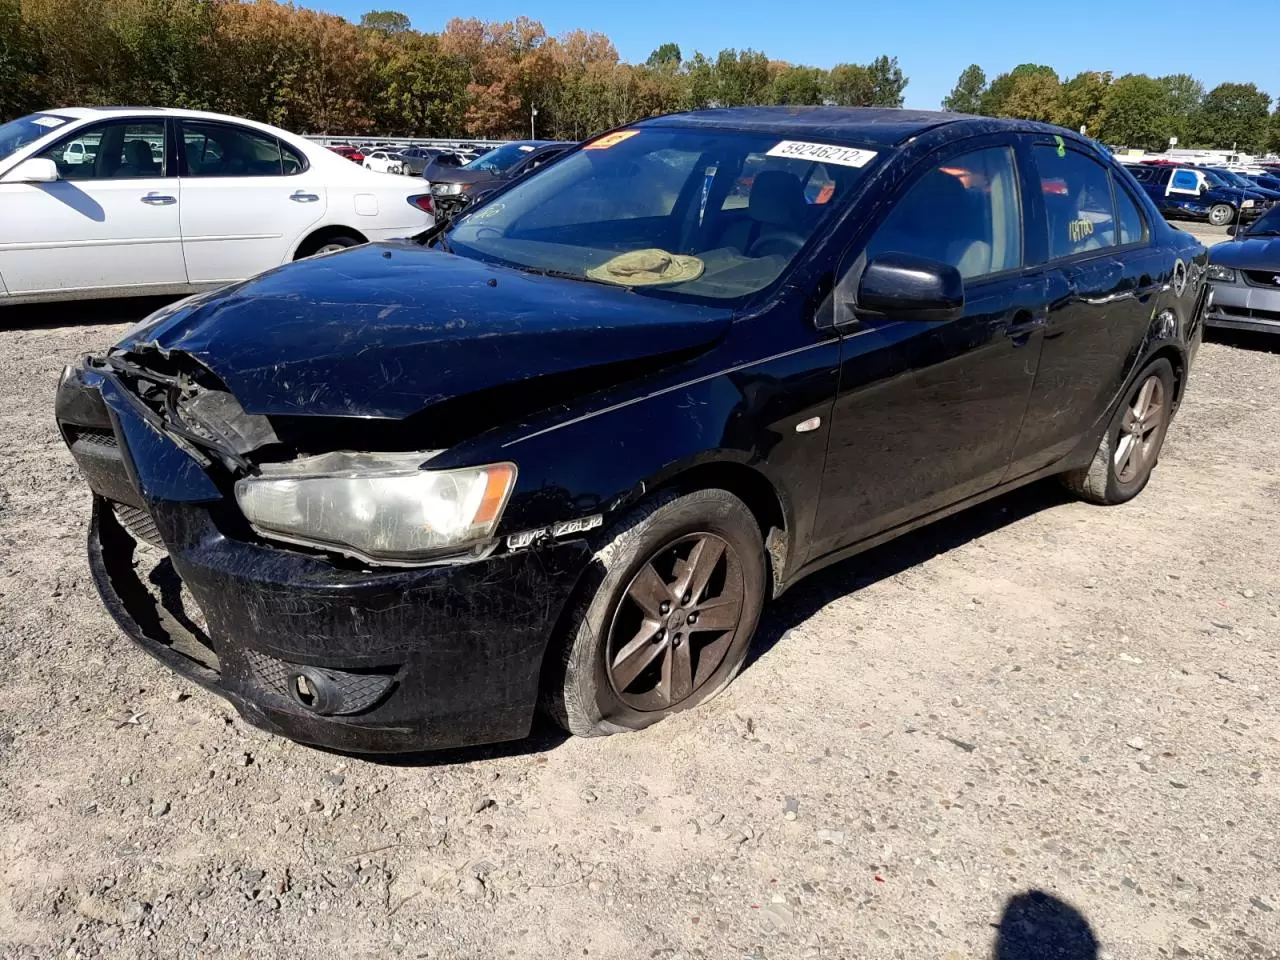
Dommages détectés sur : pare-choc avant, capot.
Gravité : majeur